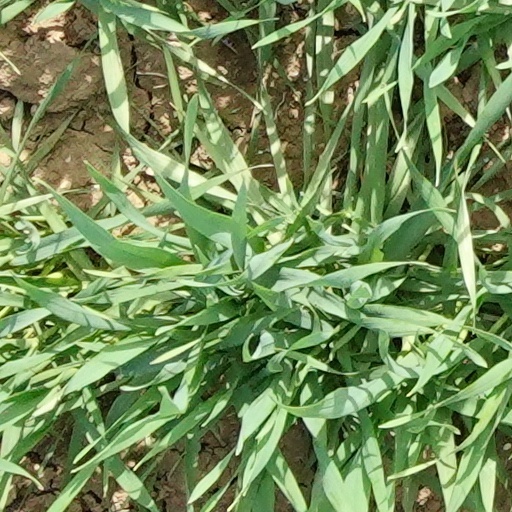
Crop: wheat